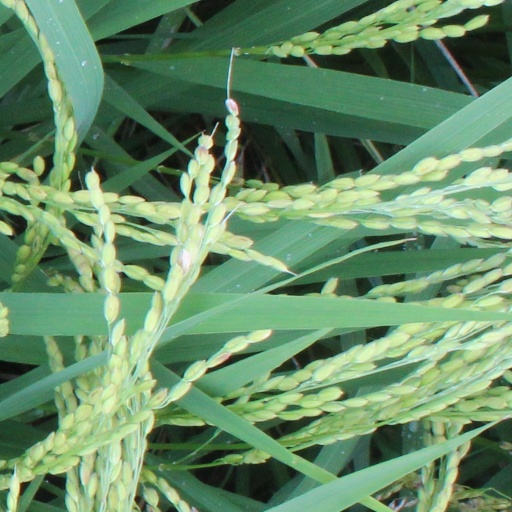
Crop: rice